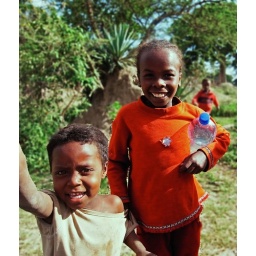
Ethiopian children run from miles around when a water bottle is on offer